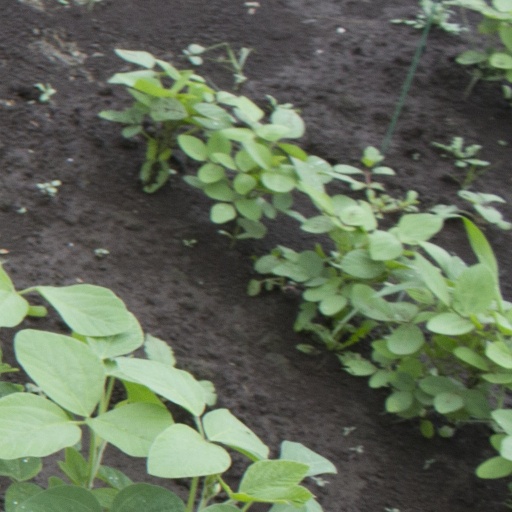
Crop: soybean